Tacet

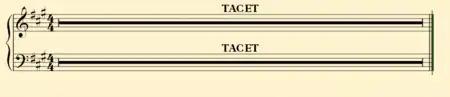
How a tacet appears on sheet music

It was common for early symphonies to leave out the brass or percussion in certain movements, especially in slow (second) movements, and this is the instruction given in the parts for the player to wait until the end of the movement.